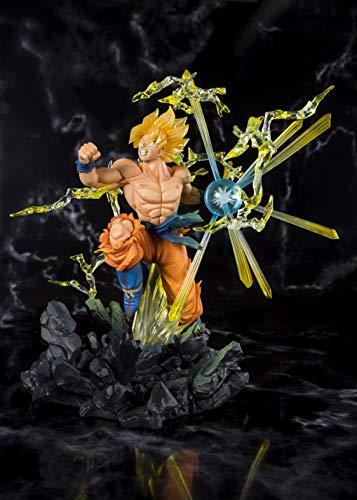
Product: TAMASHII NATIONS Bandai FiguartsZERO Super Saiyan Son Goku -The Burning Battles- Dragon Ball Z
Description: The ever-popular Dragon ball character Super Saiyan Goku joins figuarts zero.
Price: $73.39
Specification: ProductDimensions:9x10x10inches|ItemWeight:1.86pounds|ShippingWeight:2pounds(Viewshippingratesandpolicies)|ASIN:B07H9V5F3C|Itemmodelnumber:B07H9V5F3C|Manufacturerrecommendedage:15yearsandup